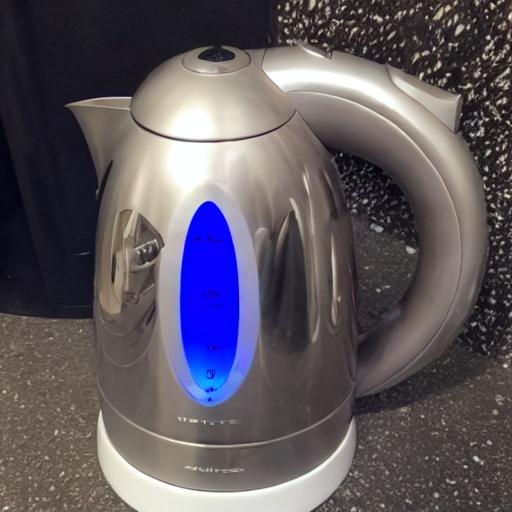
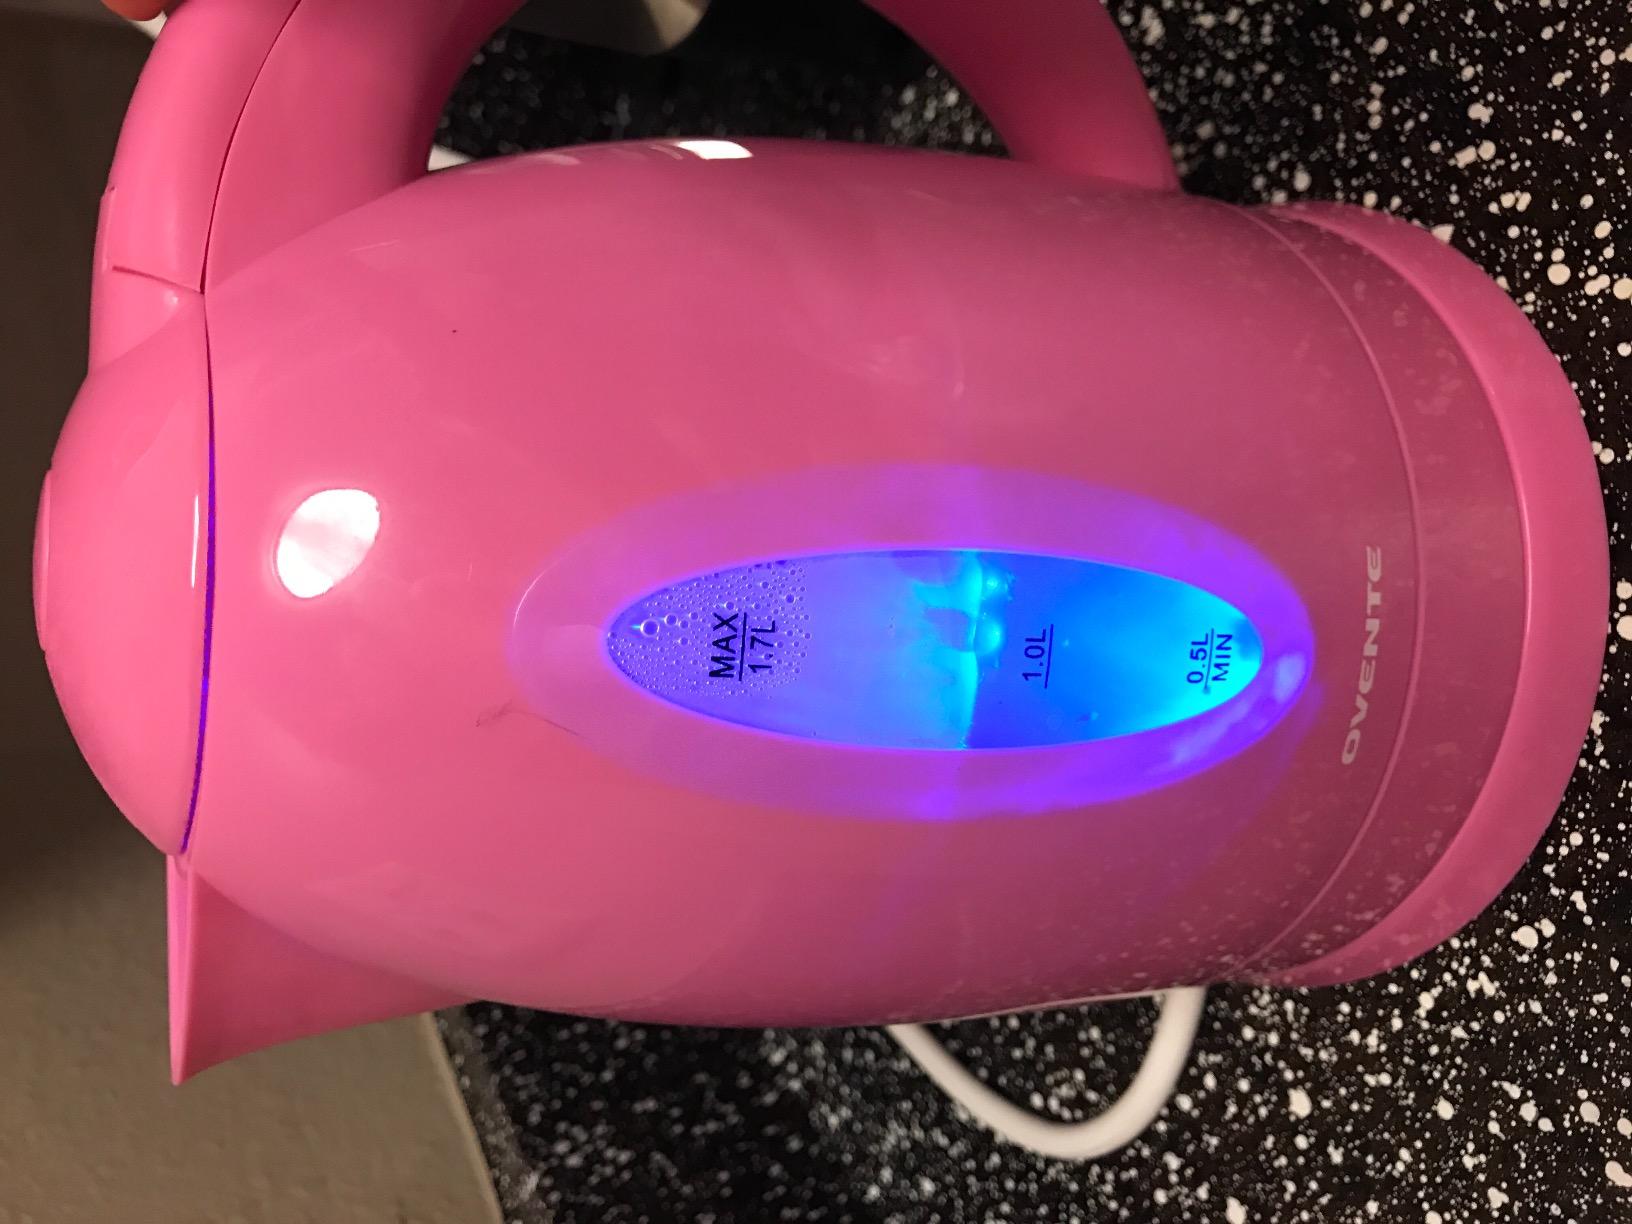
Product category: items_kettle
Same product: no